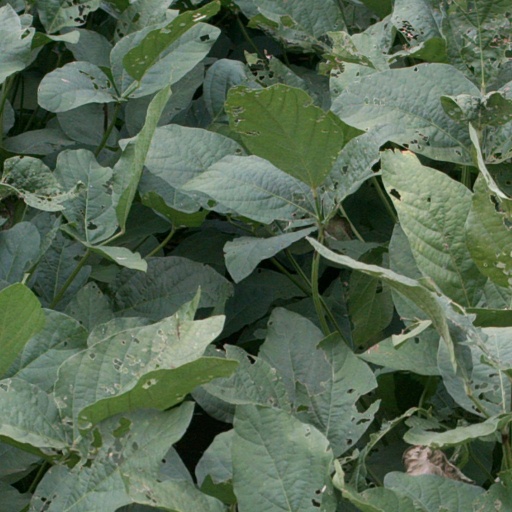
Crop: soybean